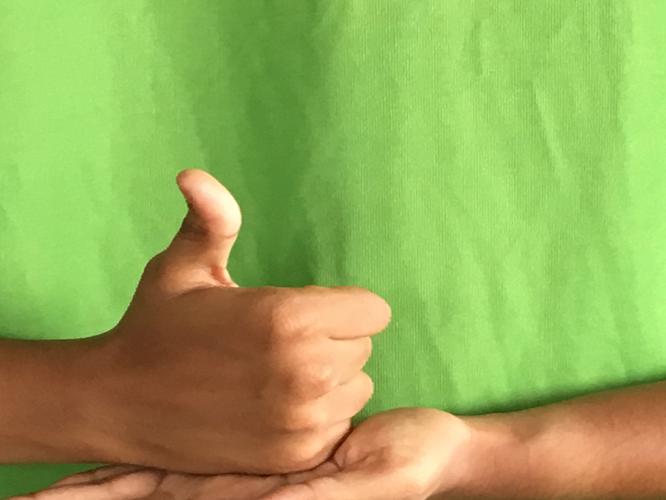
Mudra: Shivalinga
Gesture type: double_hand